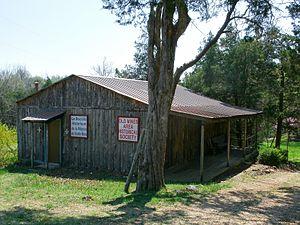
Le français du Missouri, autrefois appelé français de Haute-Louisiane ou français du Pays des Illinois, aussi connu sous le nom de Paw Paw French, est une variété régionale de français parlée au nord de la Vallée du fleuve Mississippi, dans le Midwest des États-Unis d’Amérique, et notamment à l’est de l’État du Missouri.